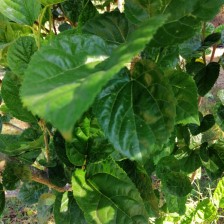
Variety: BlackAustralia